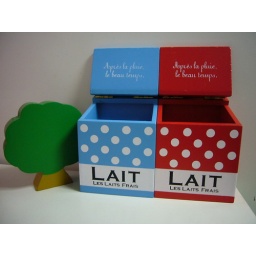
Makes me happy seeing these mini letter-boxes in blue and red on my table! &amp;gt;.&amp;lt;